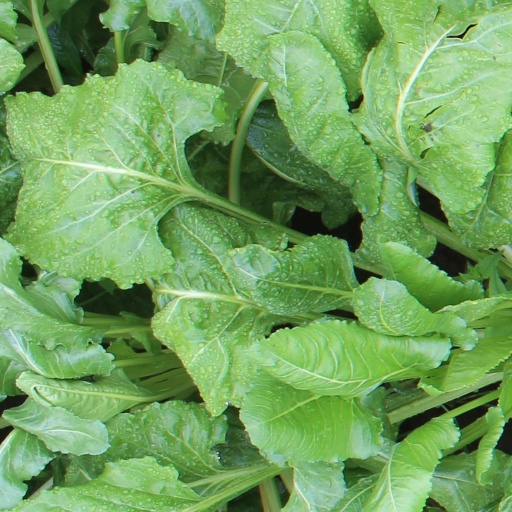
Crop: sugar beet